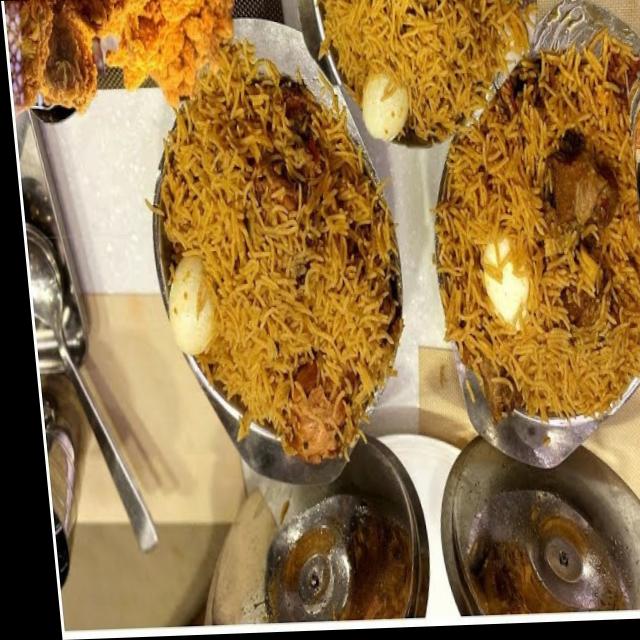
Dish: biryani